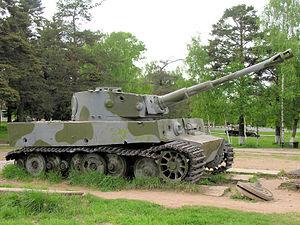
Le Tiger I, abréviation de Panzerkampfwagen VI Tiger Ausführung E - Sonderkraftfahrzeug 181, est un char de combat lourd allemand en service de 1942 à 1945, et l'un des chars les plus connus de la Seconde Guerre mondiale.